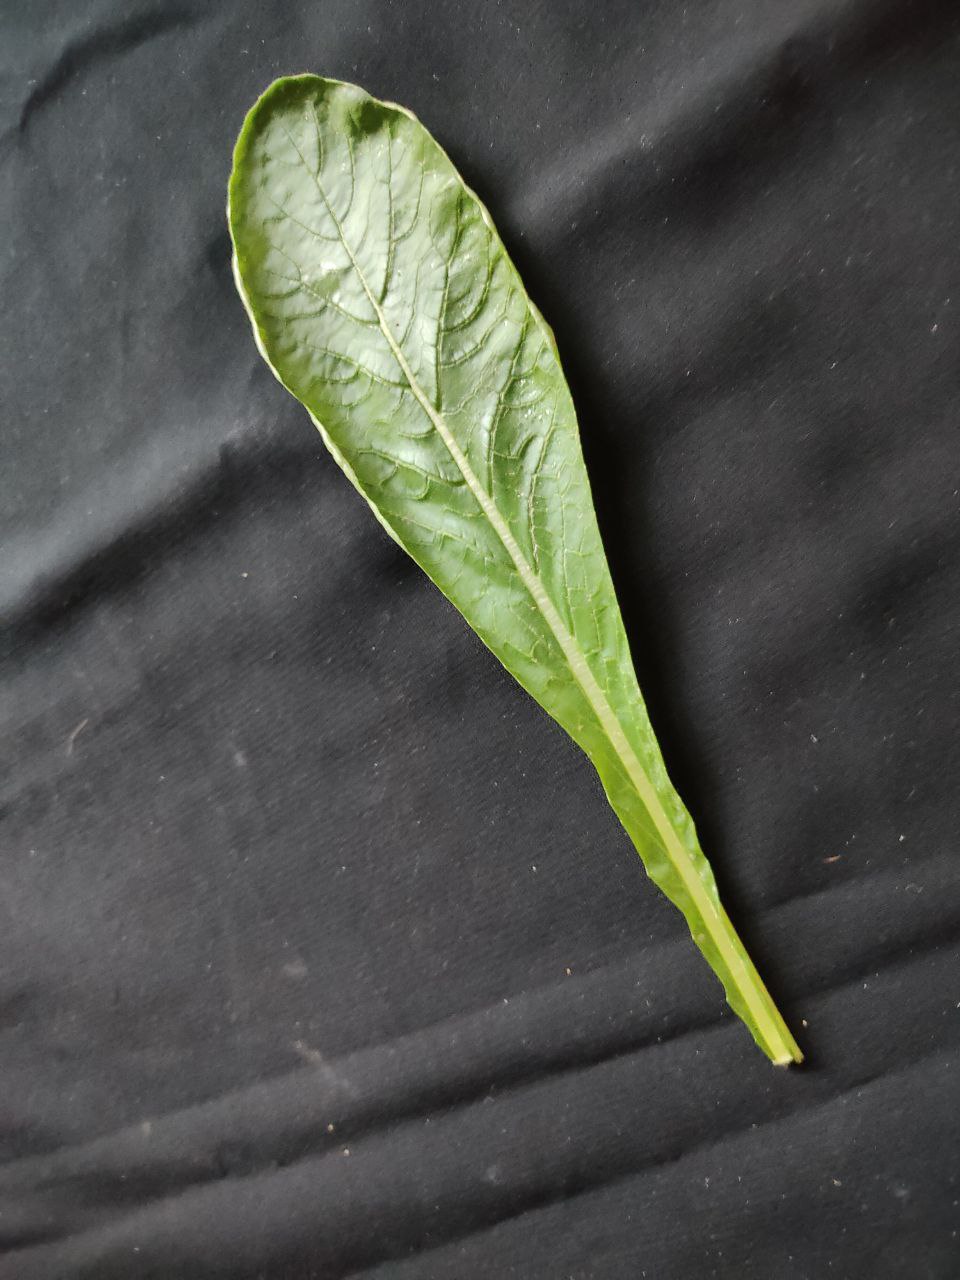
Label: Fresh leaf